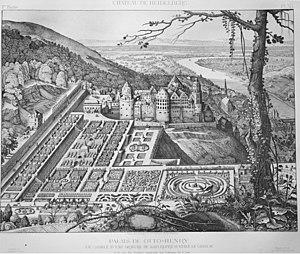
rédigé par R. Pfnor.
Le château de Heidelberg est un château situé sur un coteau surplombant la ville de Heidelberg dans le Bade-Wurtemberg dans le Sud-Ouest de l'Allemagne. Sa construction date du XIIIᵉ siècle. Sa façade principale est orientée vers le nord. Inséré entre deux collines, il contrôlait la vallée du Neckar, au centre de laquelle s'est construite la ville de Heidelberg.